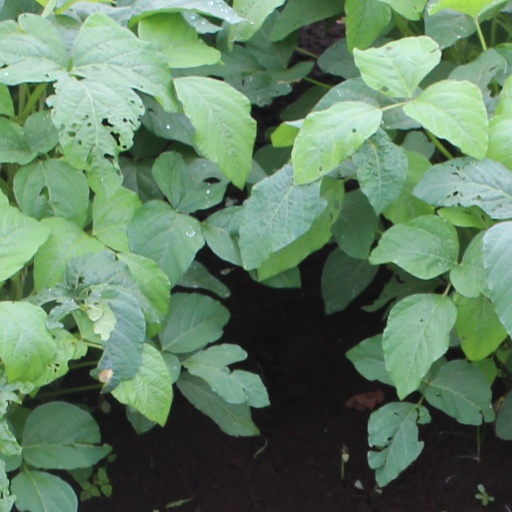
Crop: soybean